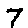
Label: 7